Abdulaziz Kamilov

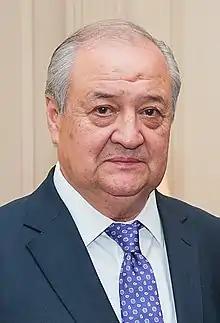
Kamilov in 2018

Abdulaziz Khafizovich Kamilov (born November 16, 1947) is an Uzbek politician who was Uzbekistan's Minister of Foreign Affairs from 2012 to 2022. Previously he served in the same post from 1994 to 2003.